Bob Geldof

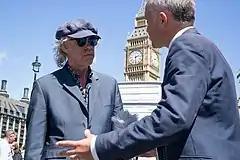
Geldof outside the Houses of Parliament in London during the Brexit Protest March on 2 July 2016

Nearly seven hours into the concert in London, Geldof gave an infamous interview in which he used the word "fuck". The BBC presenter David Hepworth, conducting the interview, had attempted to provide a list of addresses to which potential donations should be sent; Geldof interrupted him in mid-flow and shouted: "Fuck the address, let's get the [phone] numbers!" It has passed into folklore that he yelled at the audience, "Give us your fucking money!" although Geldof has stated that this phrase was never uttered. Due to his Irish accent, the profanity was stated to be misheard as "fock" and "focking" respectively. After the outburst, donations increased to £300 per second.